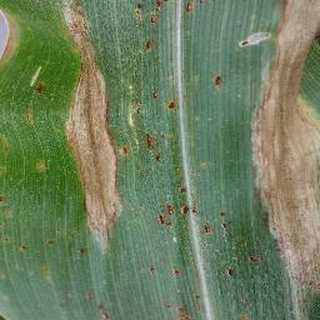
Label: corn_northern_leaf_blight